ASEAN

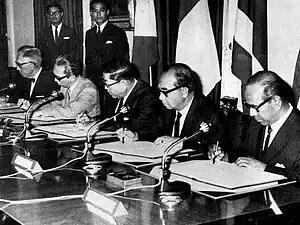
Signing of the ASEAN Declaration by five Foreign Ministers in Bangkok on 8 August 1967

The predecessor of ASEAN was the Association of Southeast Asia (ASA), formed on 31 July 1961 and consisting of Thailand, the Philippines, and Malaya. ASEAN itself was created on 8 August 1967, when the foreign ministers of five countries—Indonesia, Malaysia, the Philippines, Singapore, and Thailand—signed the ASEAN Declaration. According to the Declaration, ASEAN aims to accelerate economic, social, and cultural development in the region, as well as promoting regional peace, to collaborate on matters of shared interest, and to promote Southeast Asian studies and maintain close cooperation with existing international organizations.